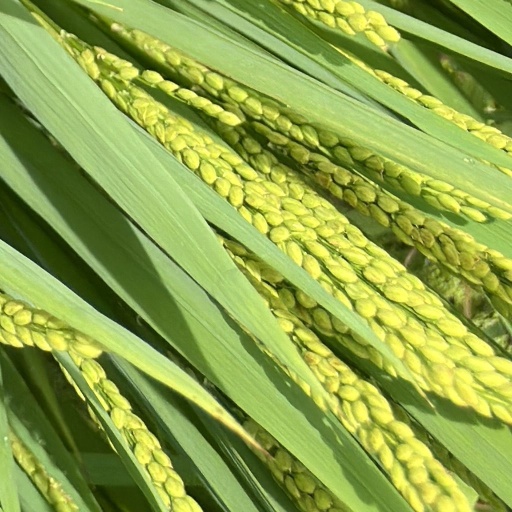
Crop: rice